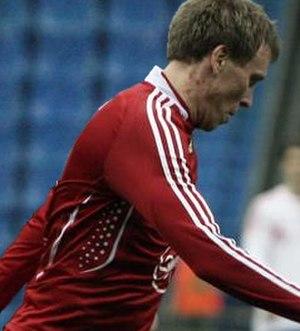
Taavi Rähn est un footballeur estonien, né le 16 mai 1981 à Pärnu en RSS d'Estonie. Il mesure 1,93 m. Il évoluait au poste de défenseur.